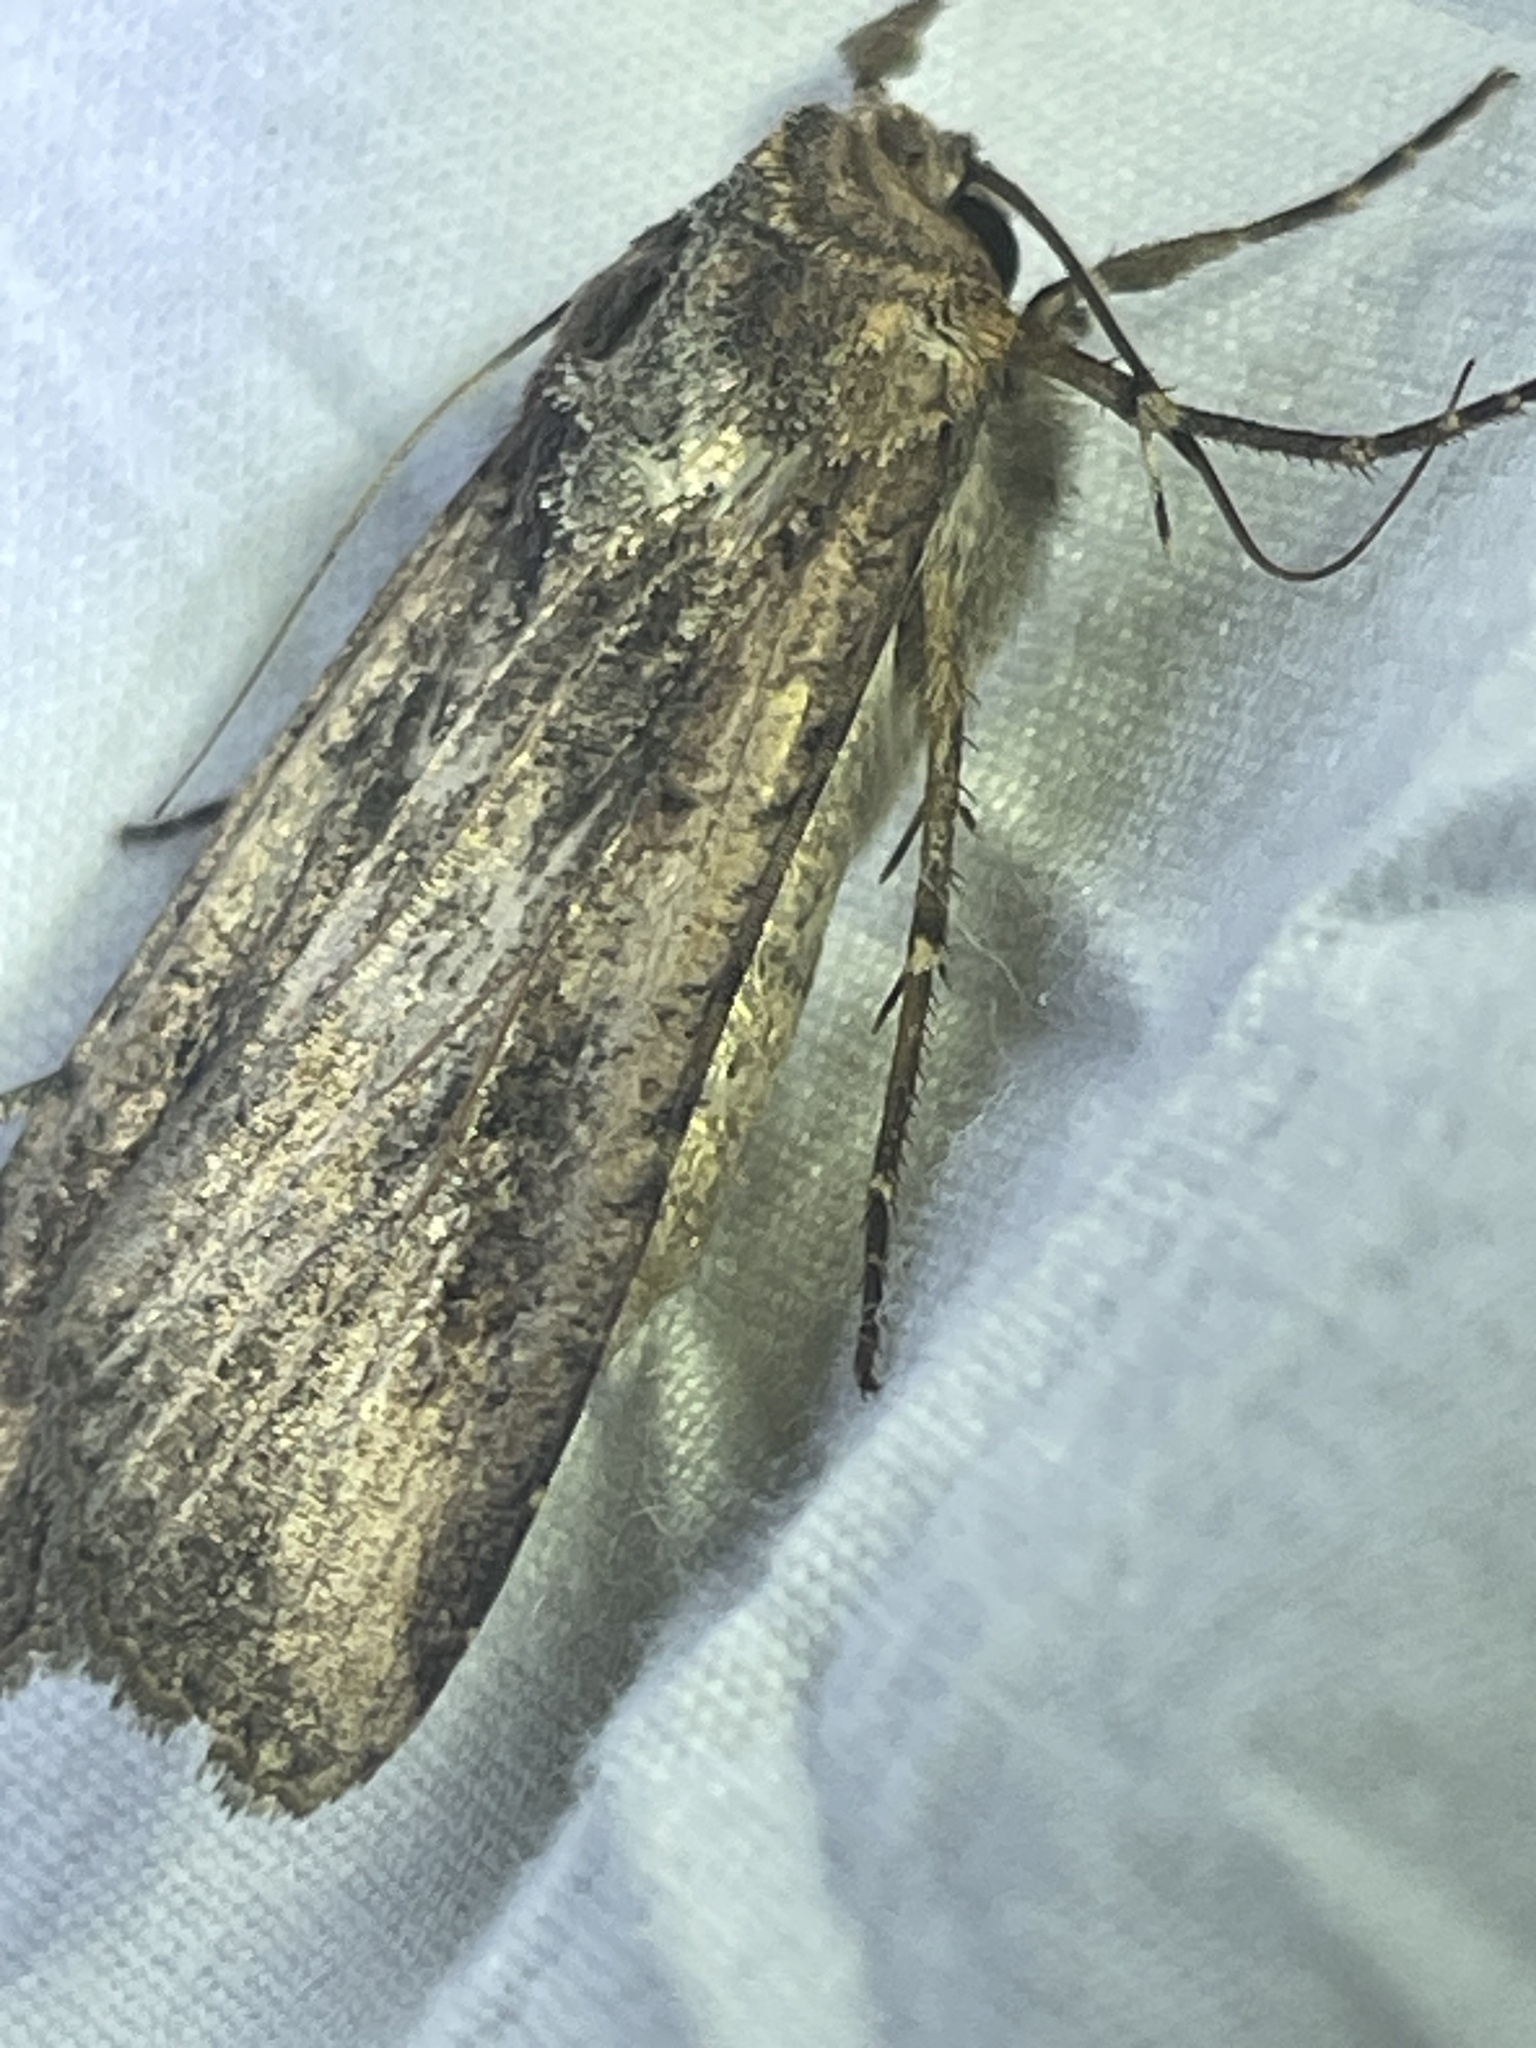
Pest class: cutworms